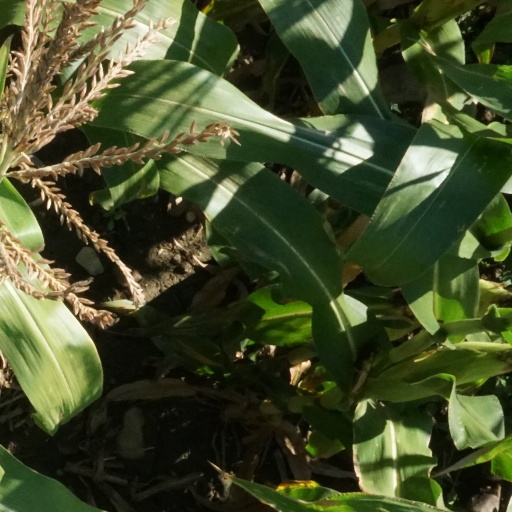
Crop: maize; corn